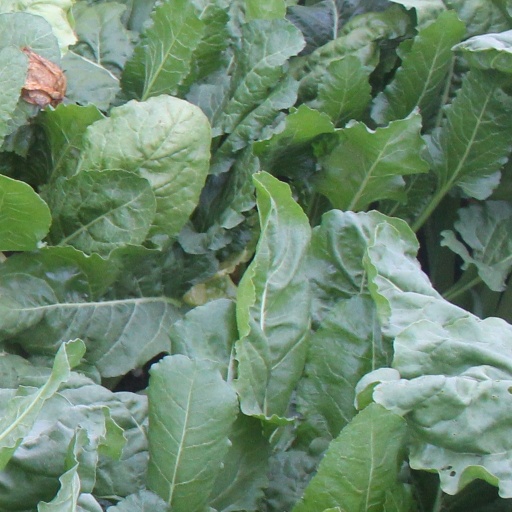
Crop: sugar beet